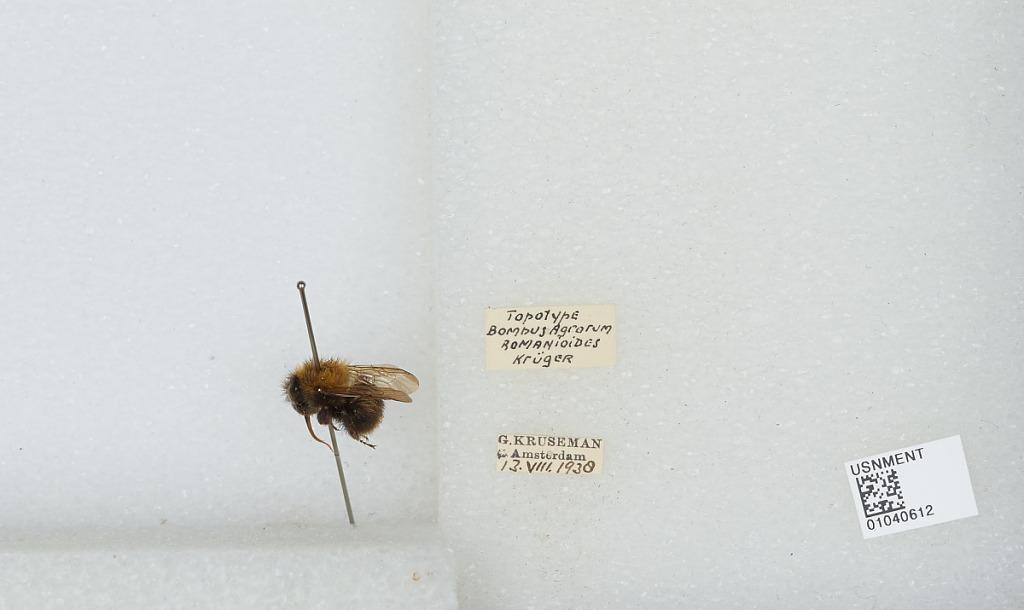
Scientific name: Bombus (Thoracobombus) pascuorum (Scopoli)
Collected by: G. Kruseman
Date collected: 1930-8-13
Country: Netherlands
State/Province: North Holland
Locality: Amsterdam
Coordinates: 52.3731, 4.89738